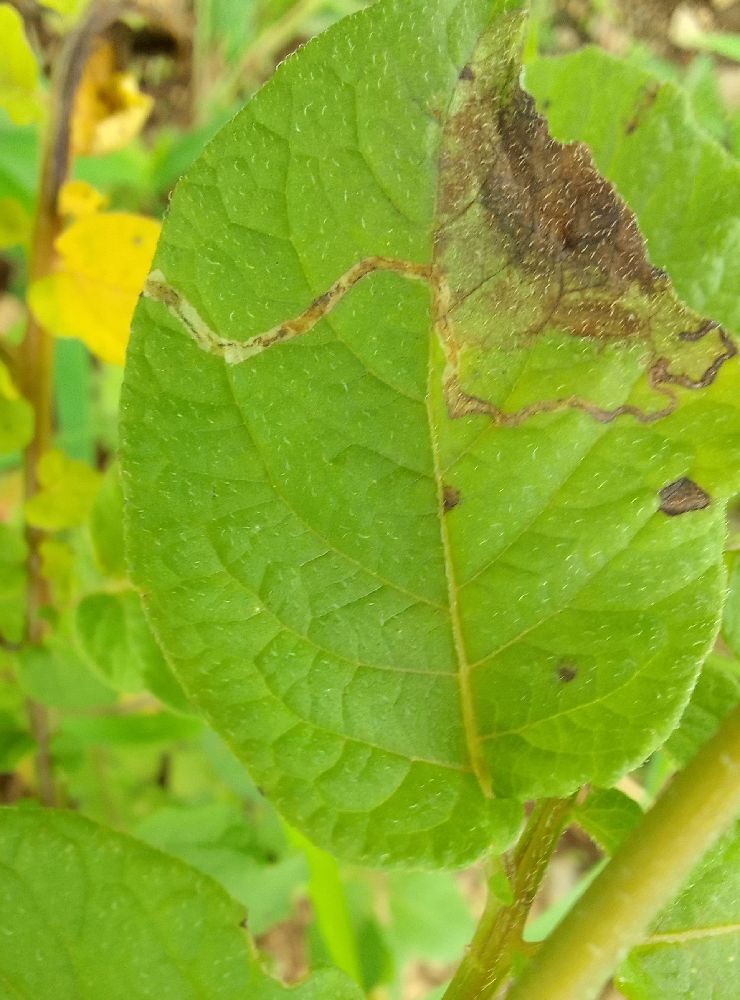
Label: Late blight